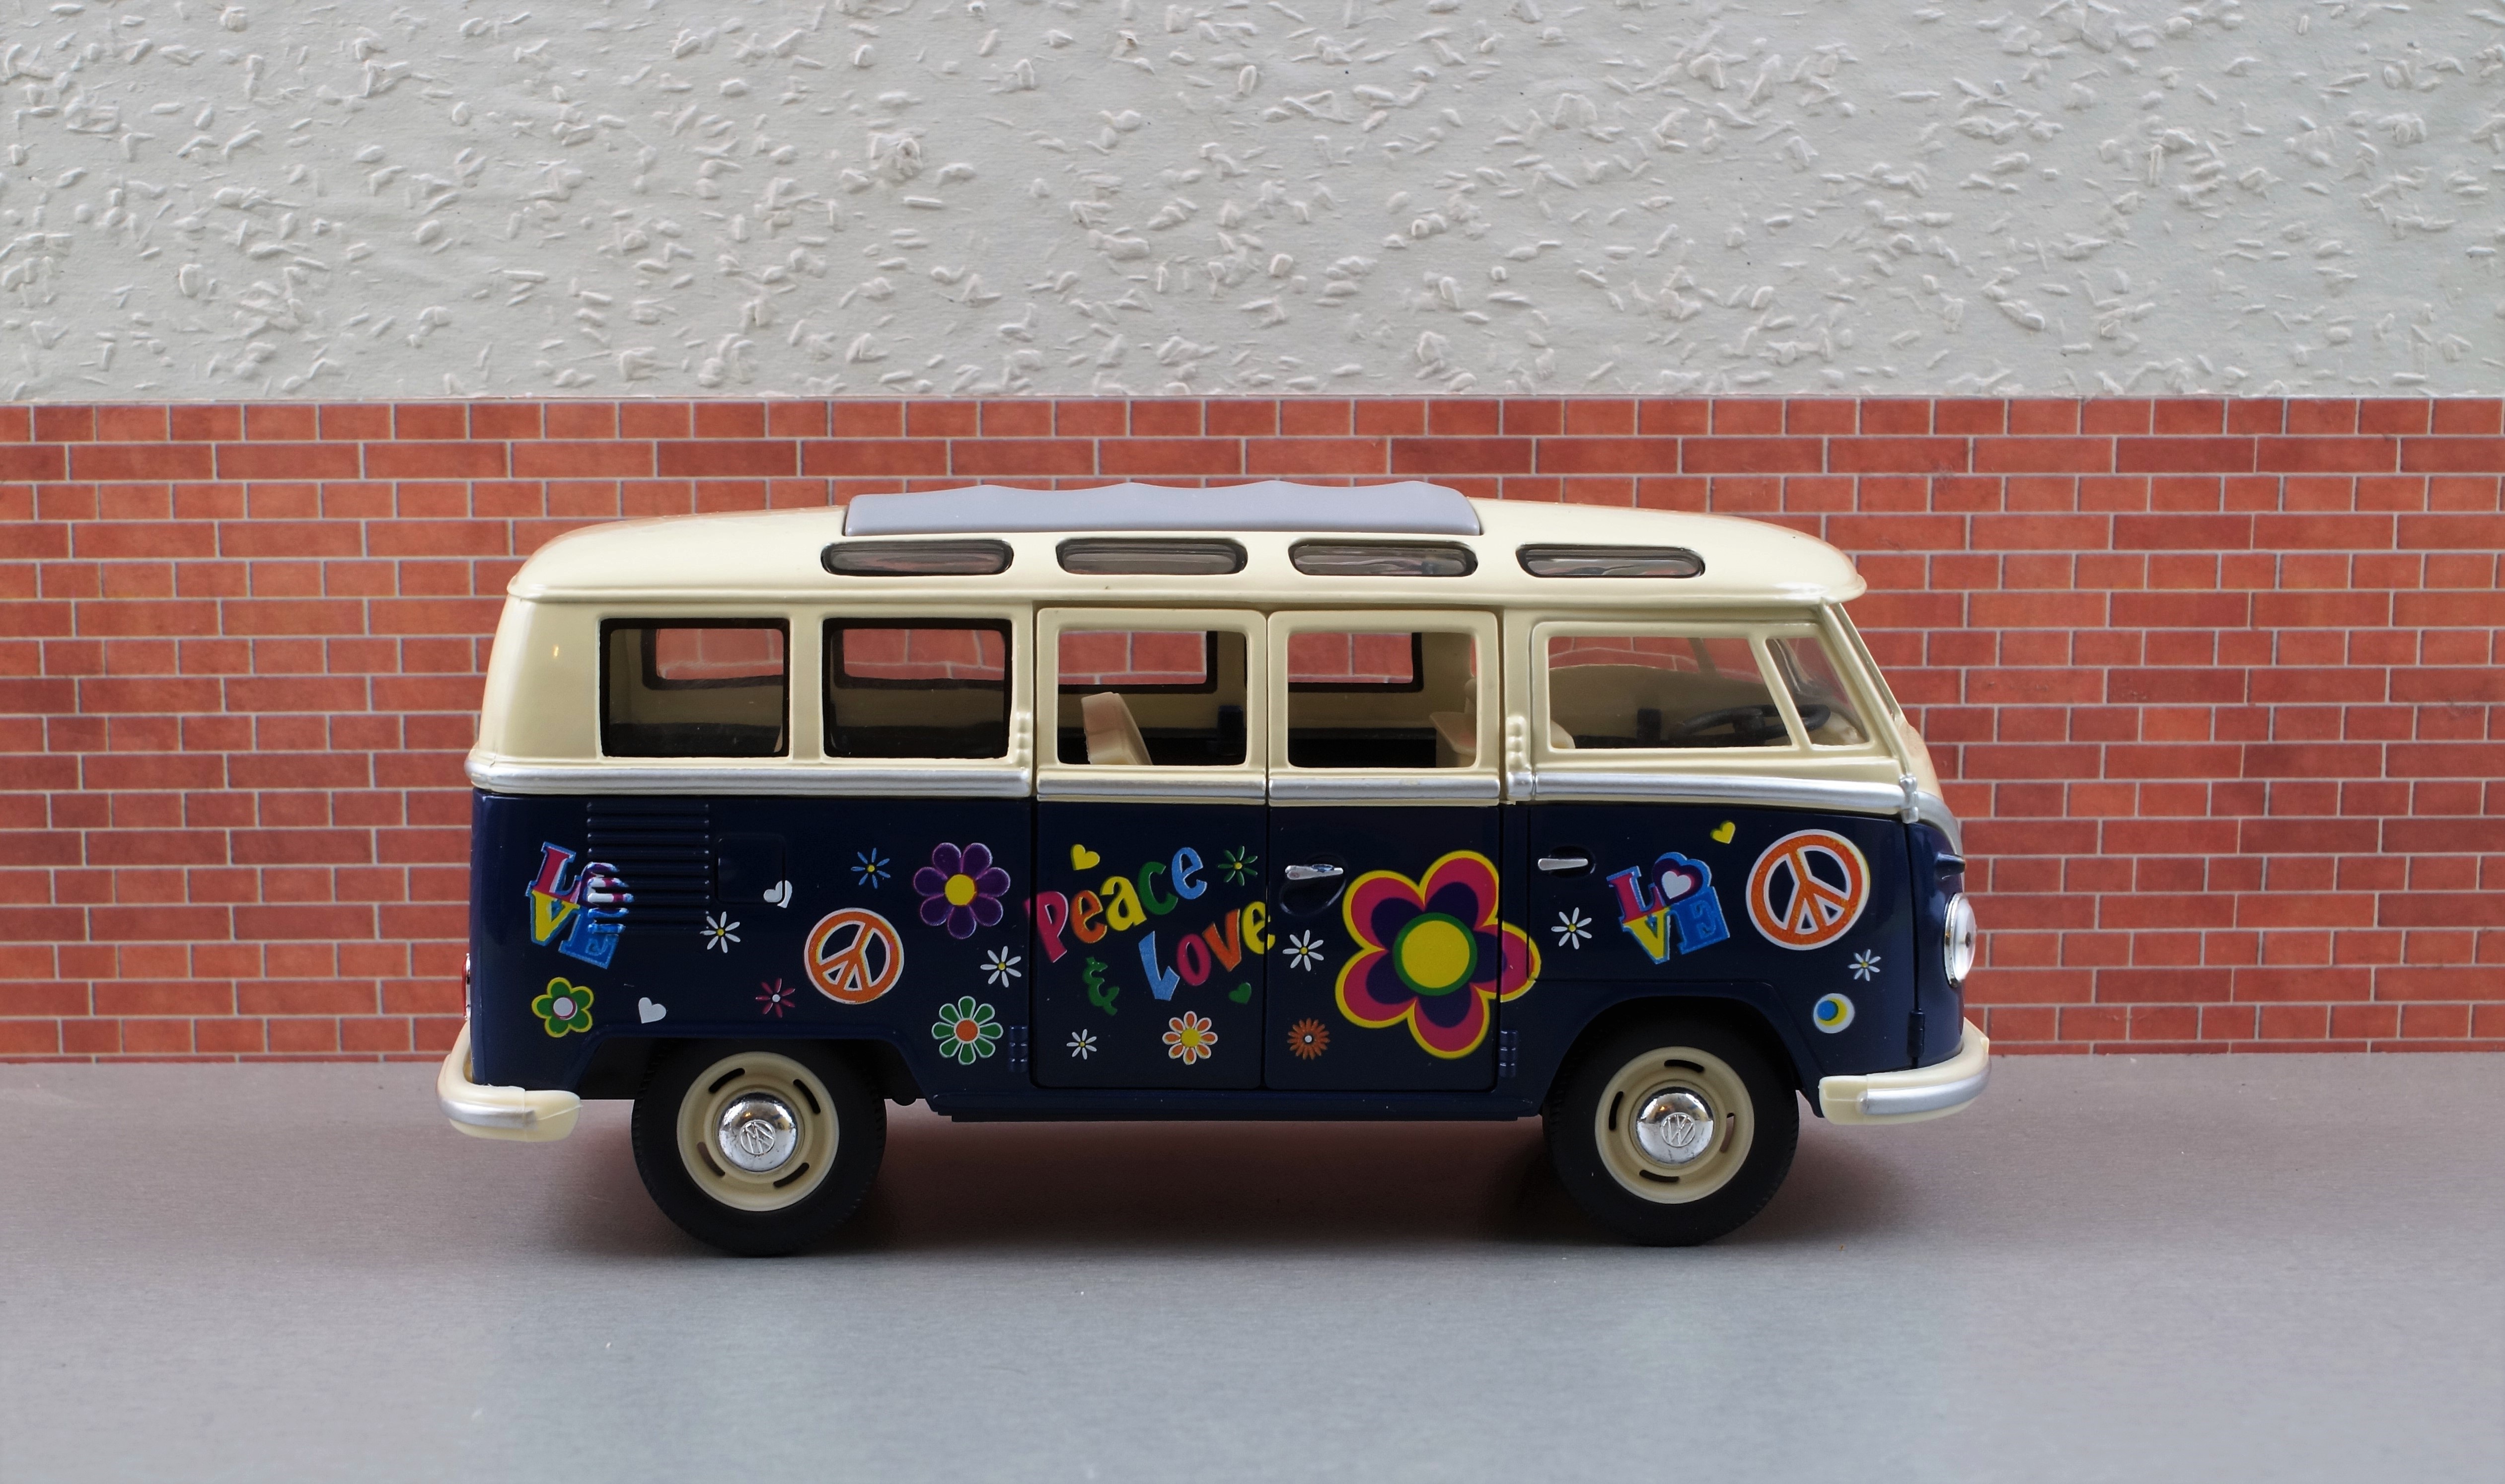
car, vintage, retro, vw, van, old, transport, vehicle, auto, vw bus, bus, camper, toys, oldtimer, nostalgic, bulli, minibus, toy car, t1, model car, volkswagen vw, camping bus, land vehicle, mode of transport, volkswagen type 2, automobile make